Work (physics)

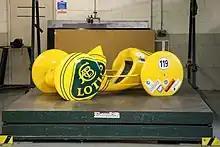
Lotus type 119B gravity racer at Lotus 60th celebration

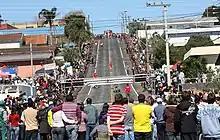
Gravity racing championship in Campos Novos, Santa Catarina, Brazil, 8 September 2010

Consider the case of a vehicle that starts at rest and coasts down an inclined surface (such as mountain road), the work–energy principle helps compute the minimum distance that the vehicle travels to reach a velocity , of say 60 mph (88 fps). Rolling resistance and air drag will slow the vehicle down so the actual distance will be greater than if these forces are neglected.